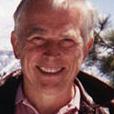
Age: 60